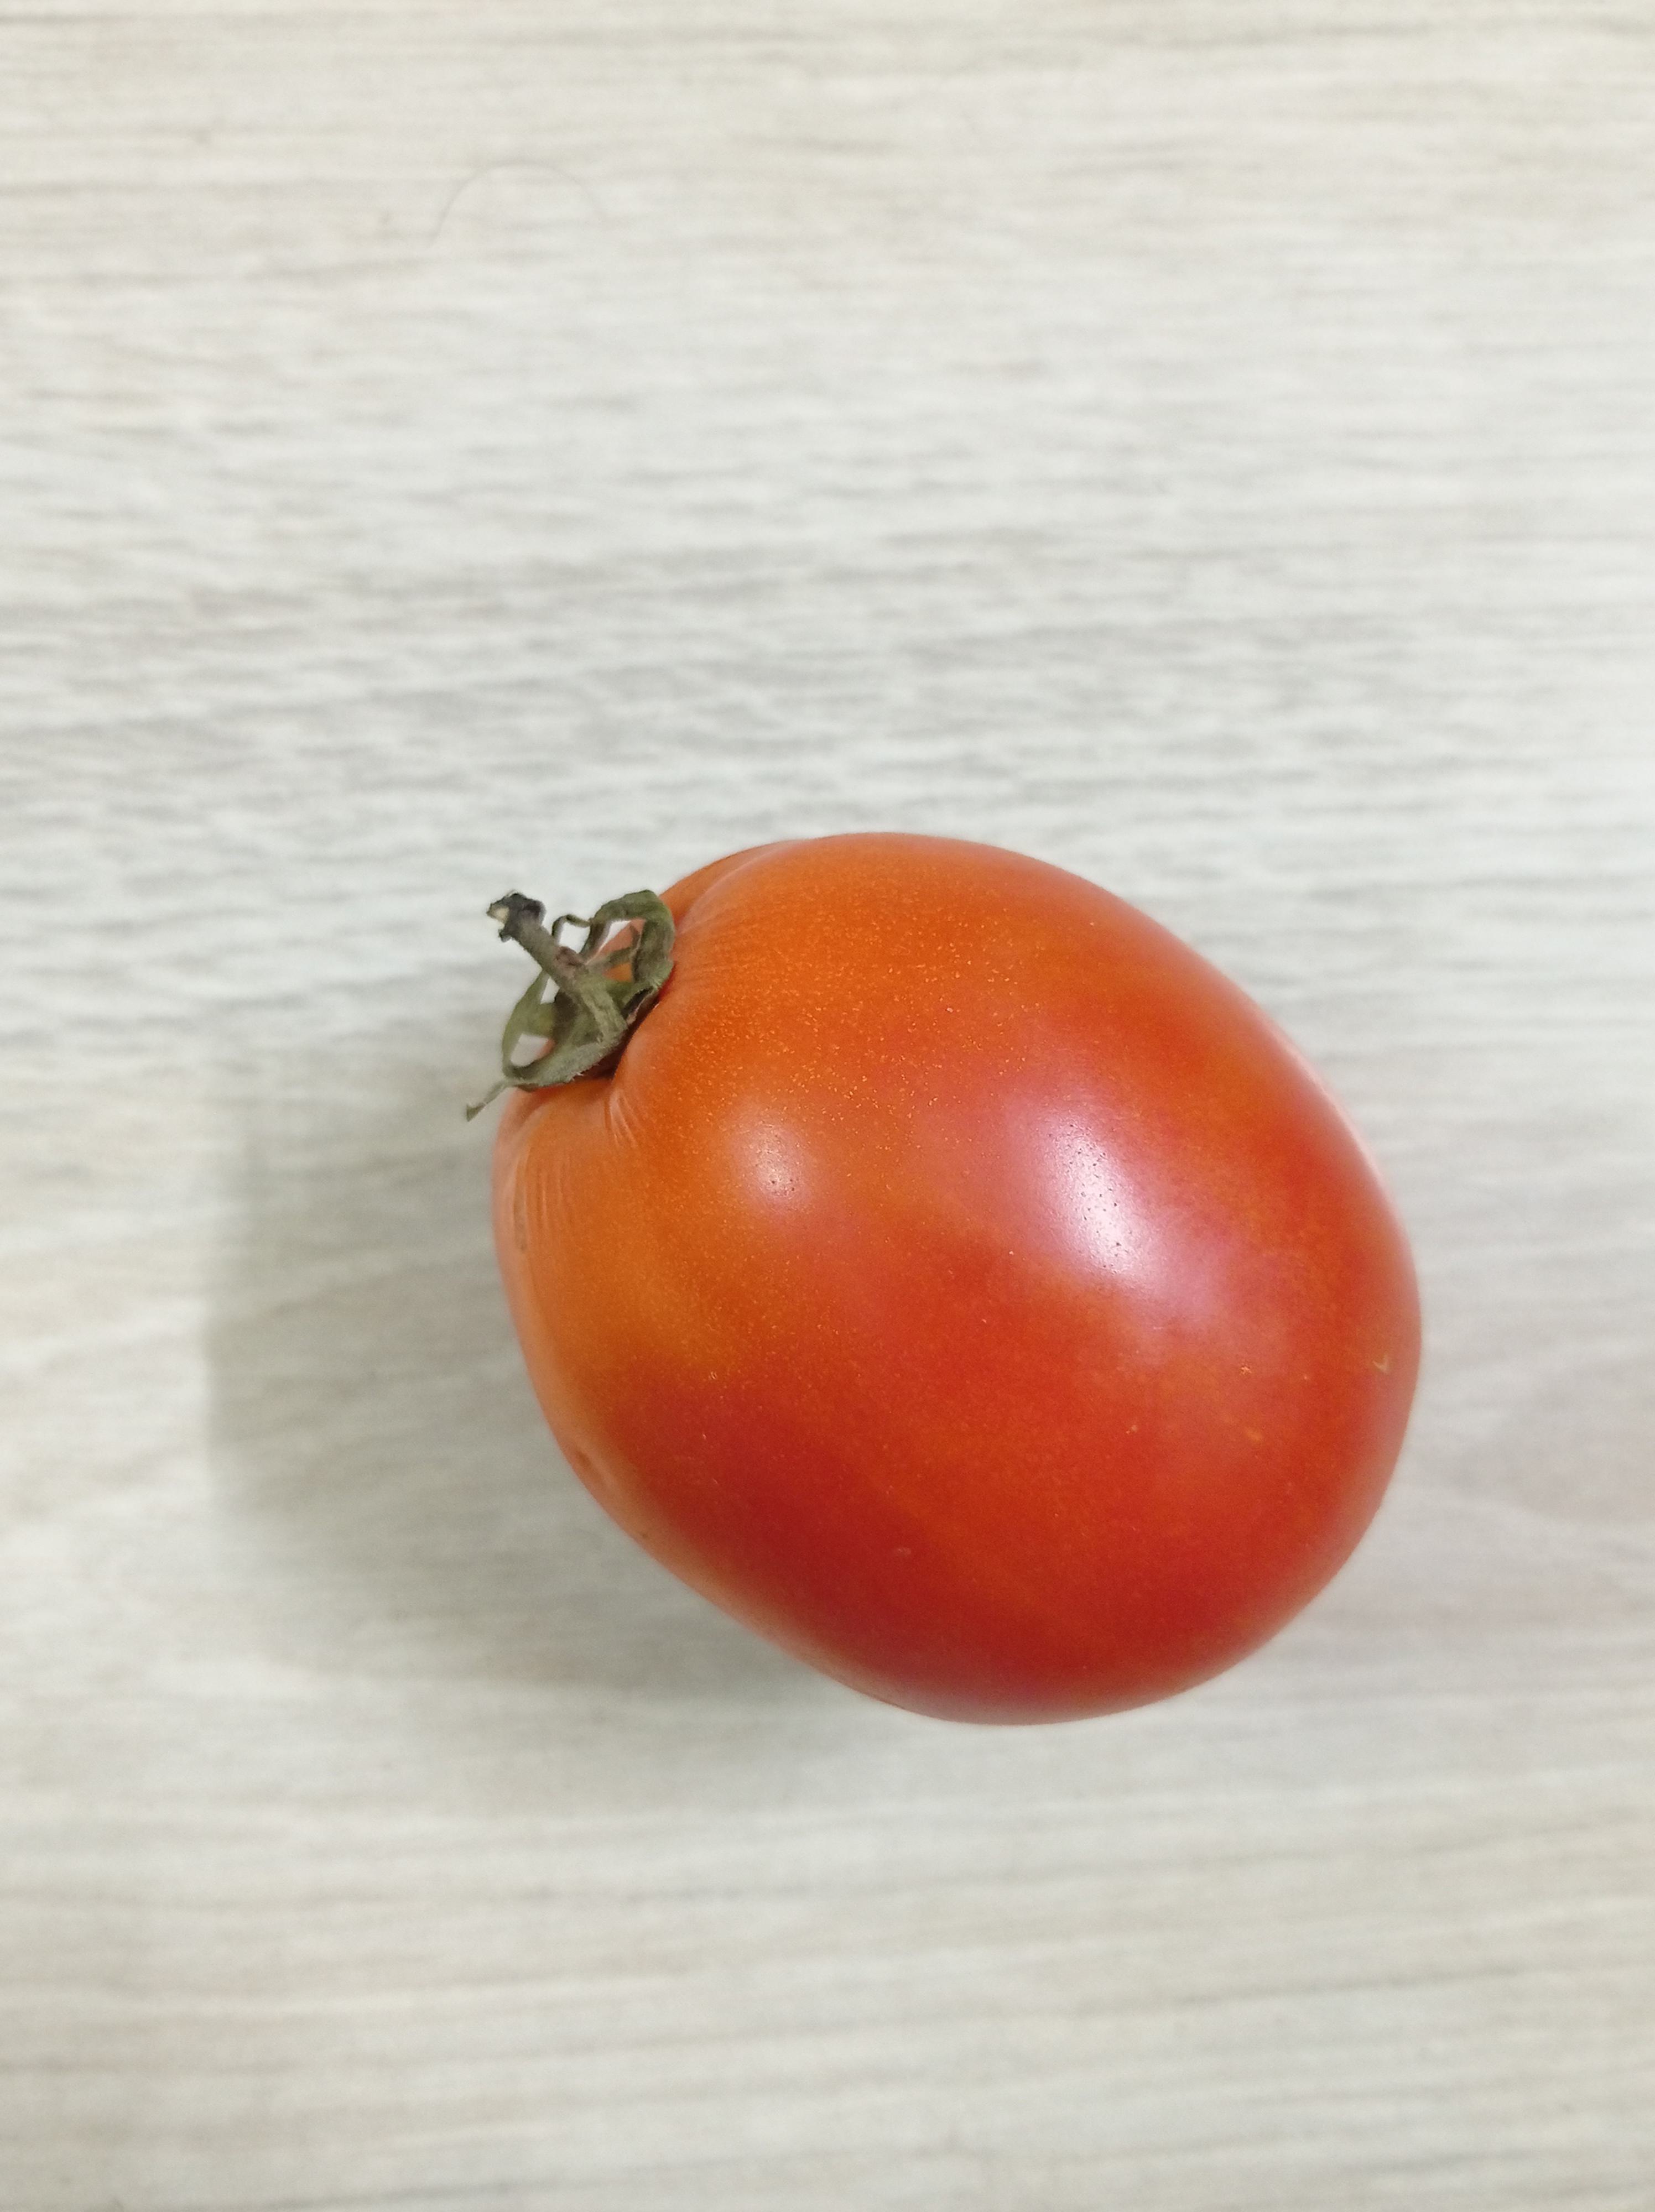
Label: Fresh